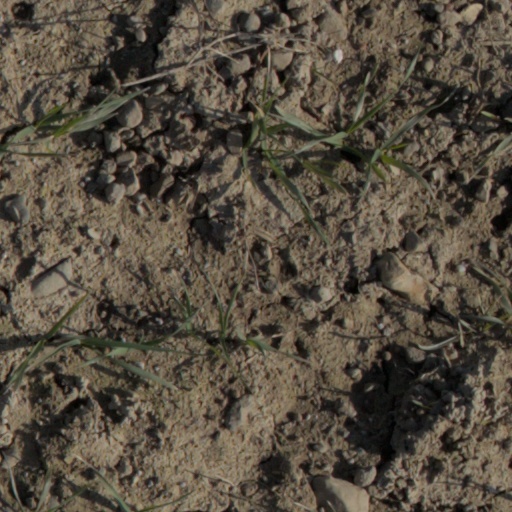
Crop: wheat